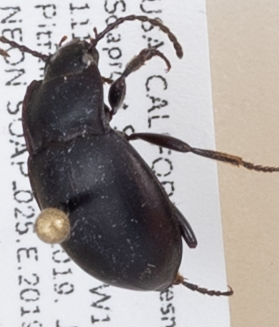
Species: Metrius contractus
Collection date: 2019-07-31
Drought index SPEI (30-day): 0.272
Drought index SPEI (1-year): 0.47
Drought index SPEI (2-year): -0.03